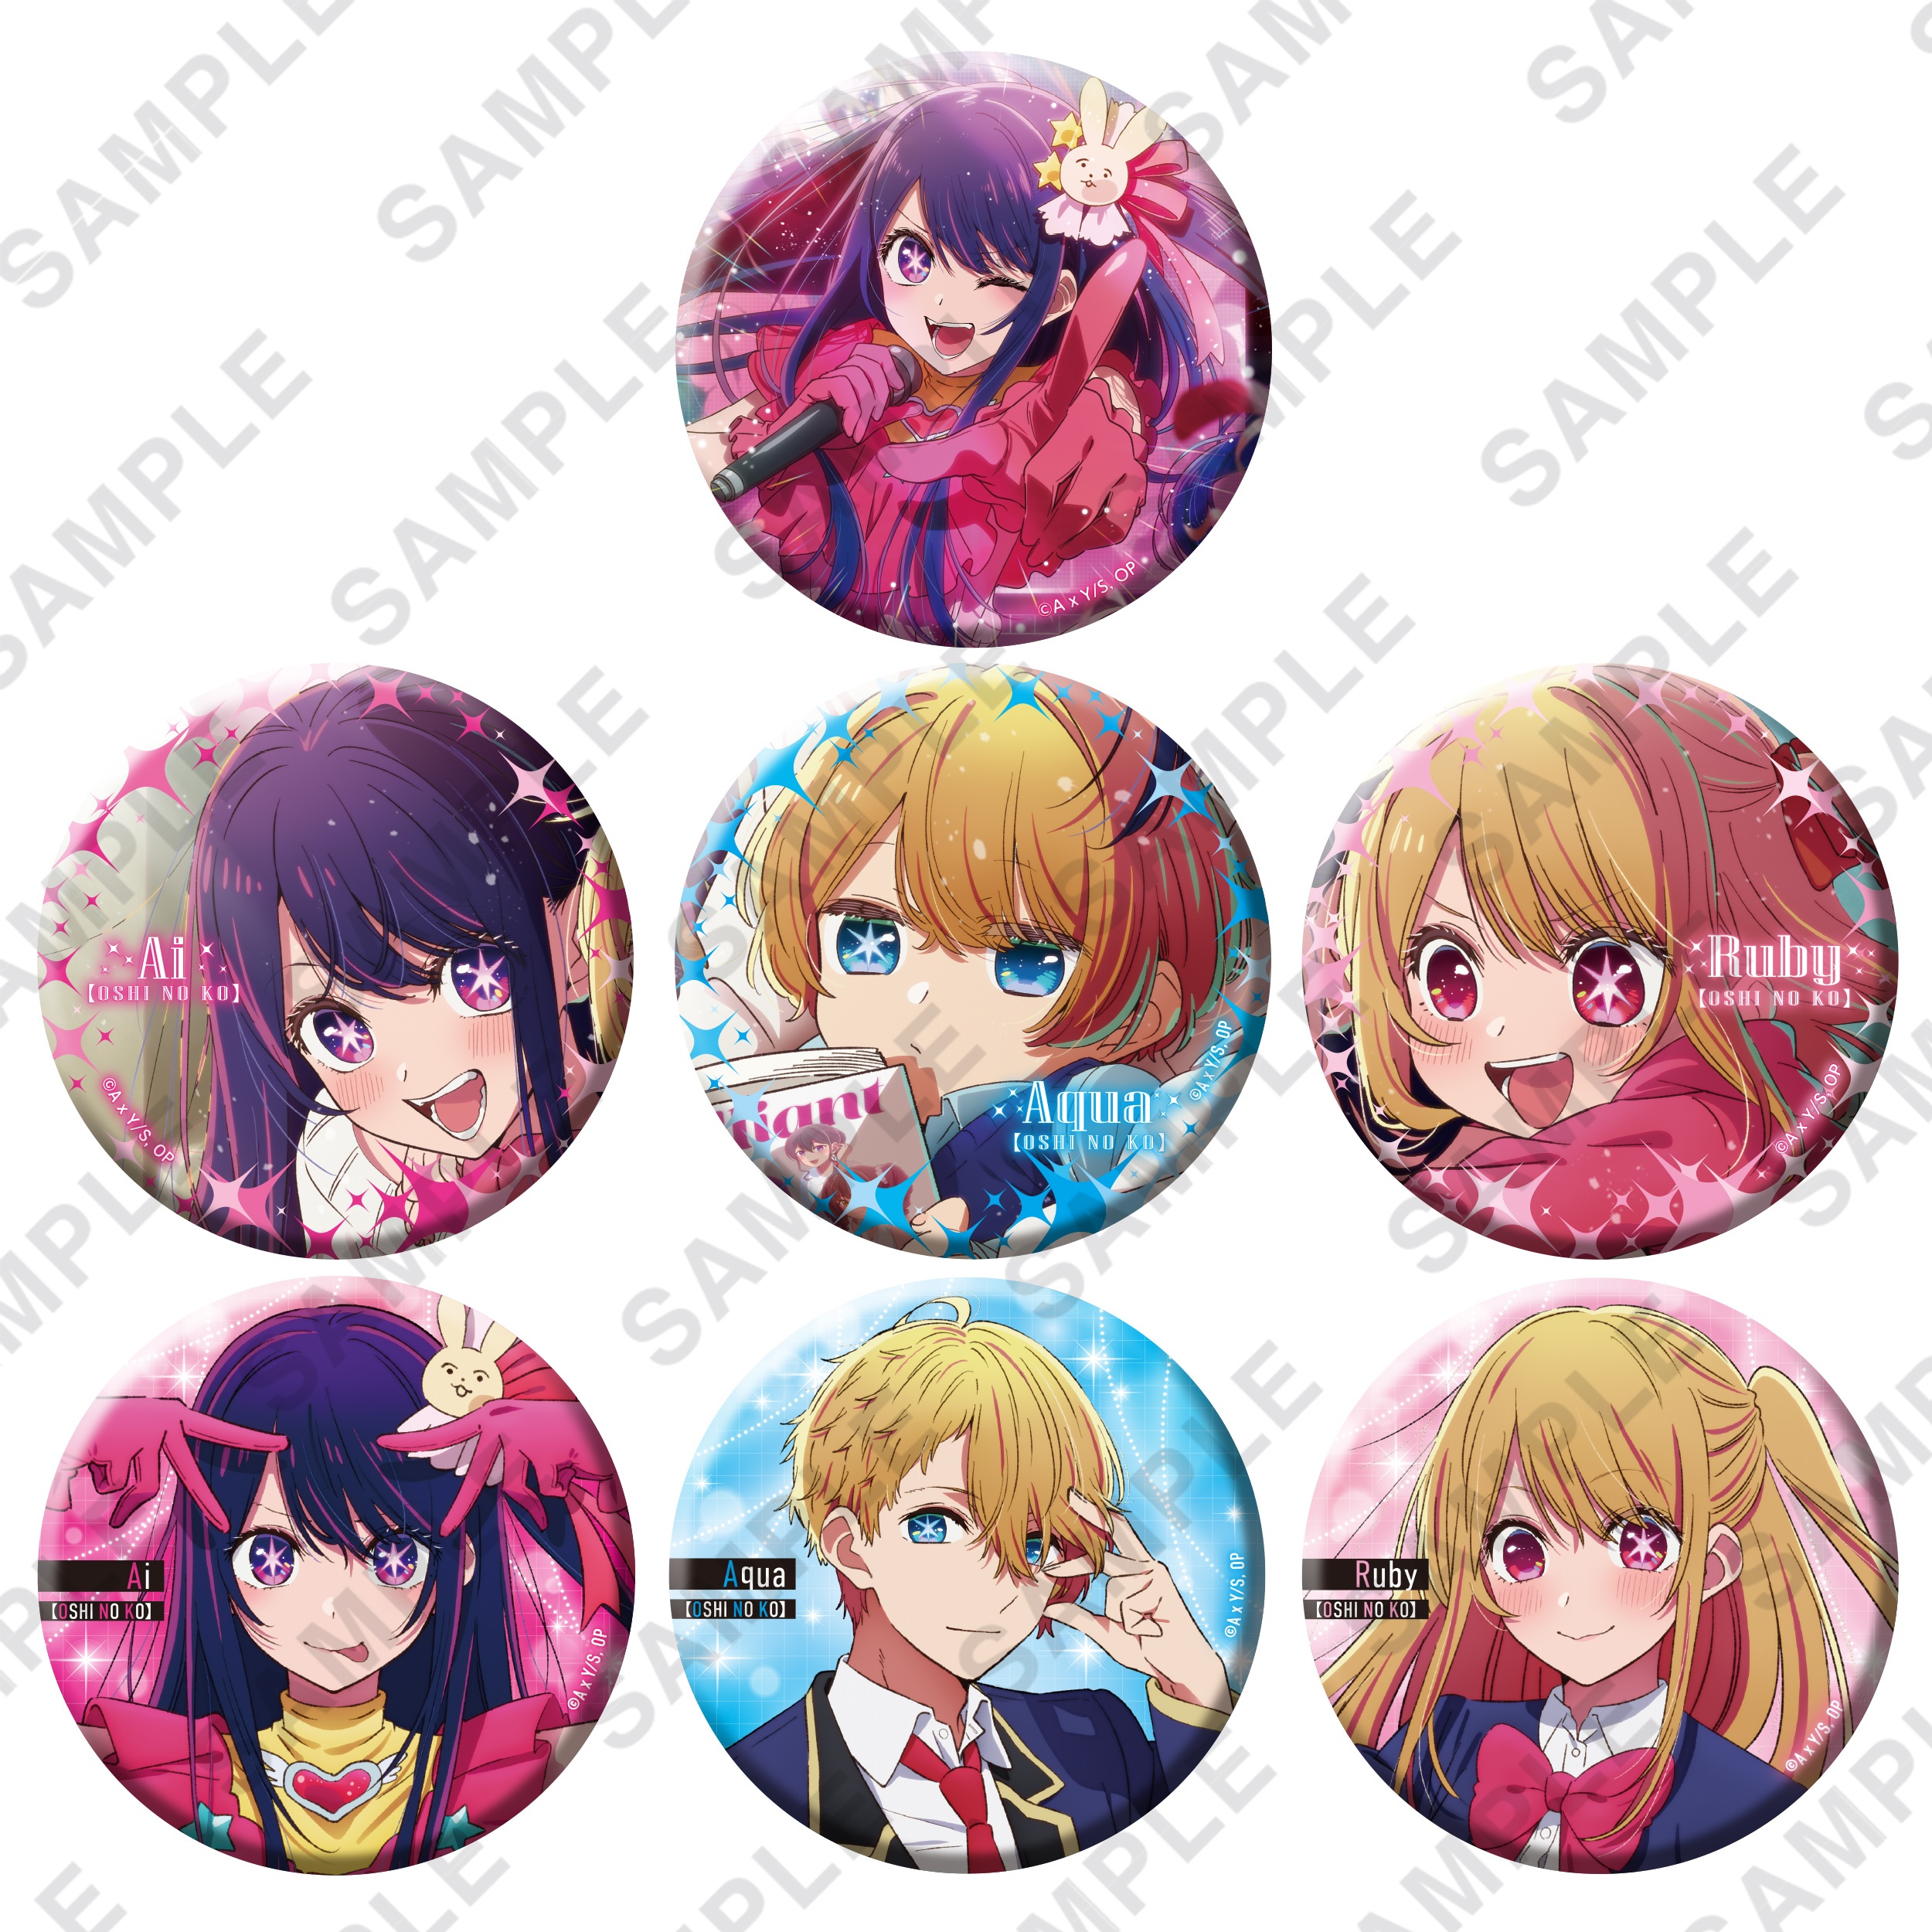
推しの子_トレーディング缶バッジ 1BOX
Brand: OSHINOCO.
アニメ『【推しの子】』より、キービジュアルやキャラクター等身イラストを使用した、定番の缶バッジが登場！ 1BOXコンプリート仕様（※未開封時に限ります。)
Category: Arts & Entertainment > Hobbies & Creative Arts > Collectibles > Sports Collectibles > Sports Fan Accessories > Pins